Ivan

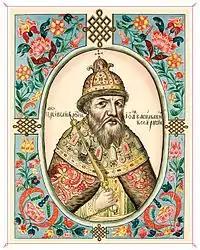
Ivan the Terrible, the first Tsar of all Russia, reigning from 1547 to 1584

Ivan is a male given name of Slavic origin, related to a variant of the Greek name (English: John), which in turn derives from the Hebrew, meaning "God is gracious." The name is strongly associated with Slavic countries and cultures. The earliest known bearer was the Bulgarian Saint Ivan of Rila.